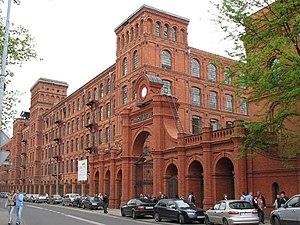
Manufaktura est un centre commercial situé dans le centre-ville de Łódź, en Pologne, caractérisé par une architecture de briques rouges du style industriel du 19ème siècle. Le centre est géré par la foncière commerciale Apsys.